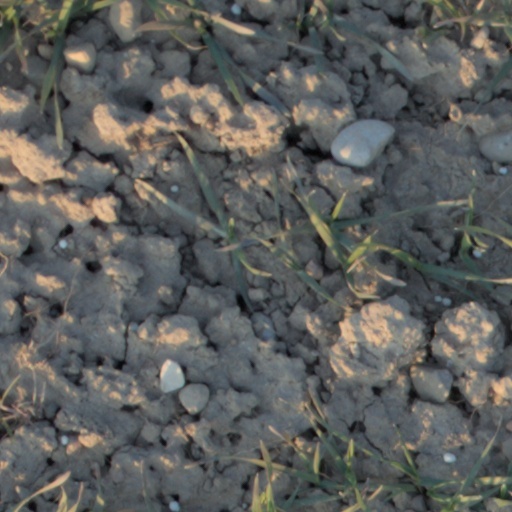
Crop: wheat